Badge of Colo-Colo

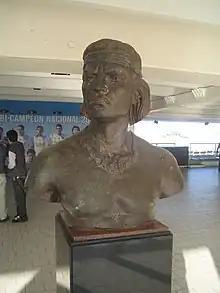
Colocolo's statue at Estadio Monumental.

The Badge of Colo-Colo represents the Mapuche chieftain Colocolo (recognized in its stadium's hall), who led the Arauco War against the Spanish Empire in 1560s. On 19 April 1925, when the Colo-Colo was established, Luis Contreras — one of the players that founded the club alongside Arellano — defined the team's badge, in representation of the chief and the country's indigenous people.